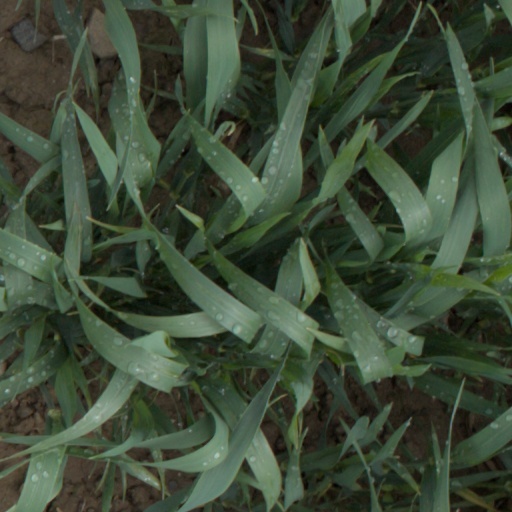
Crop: wheat